Love or Justice

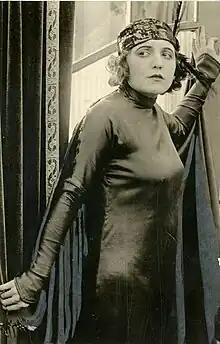
Still with Gluam

Love or Justice is a 1917 American silent crime drama film directed by Walter Edwards and starring Louise Glaum, Charles Gunn, and Jack Richardson.